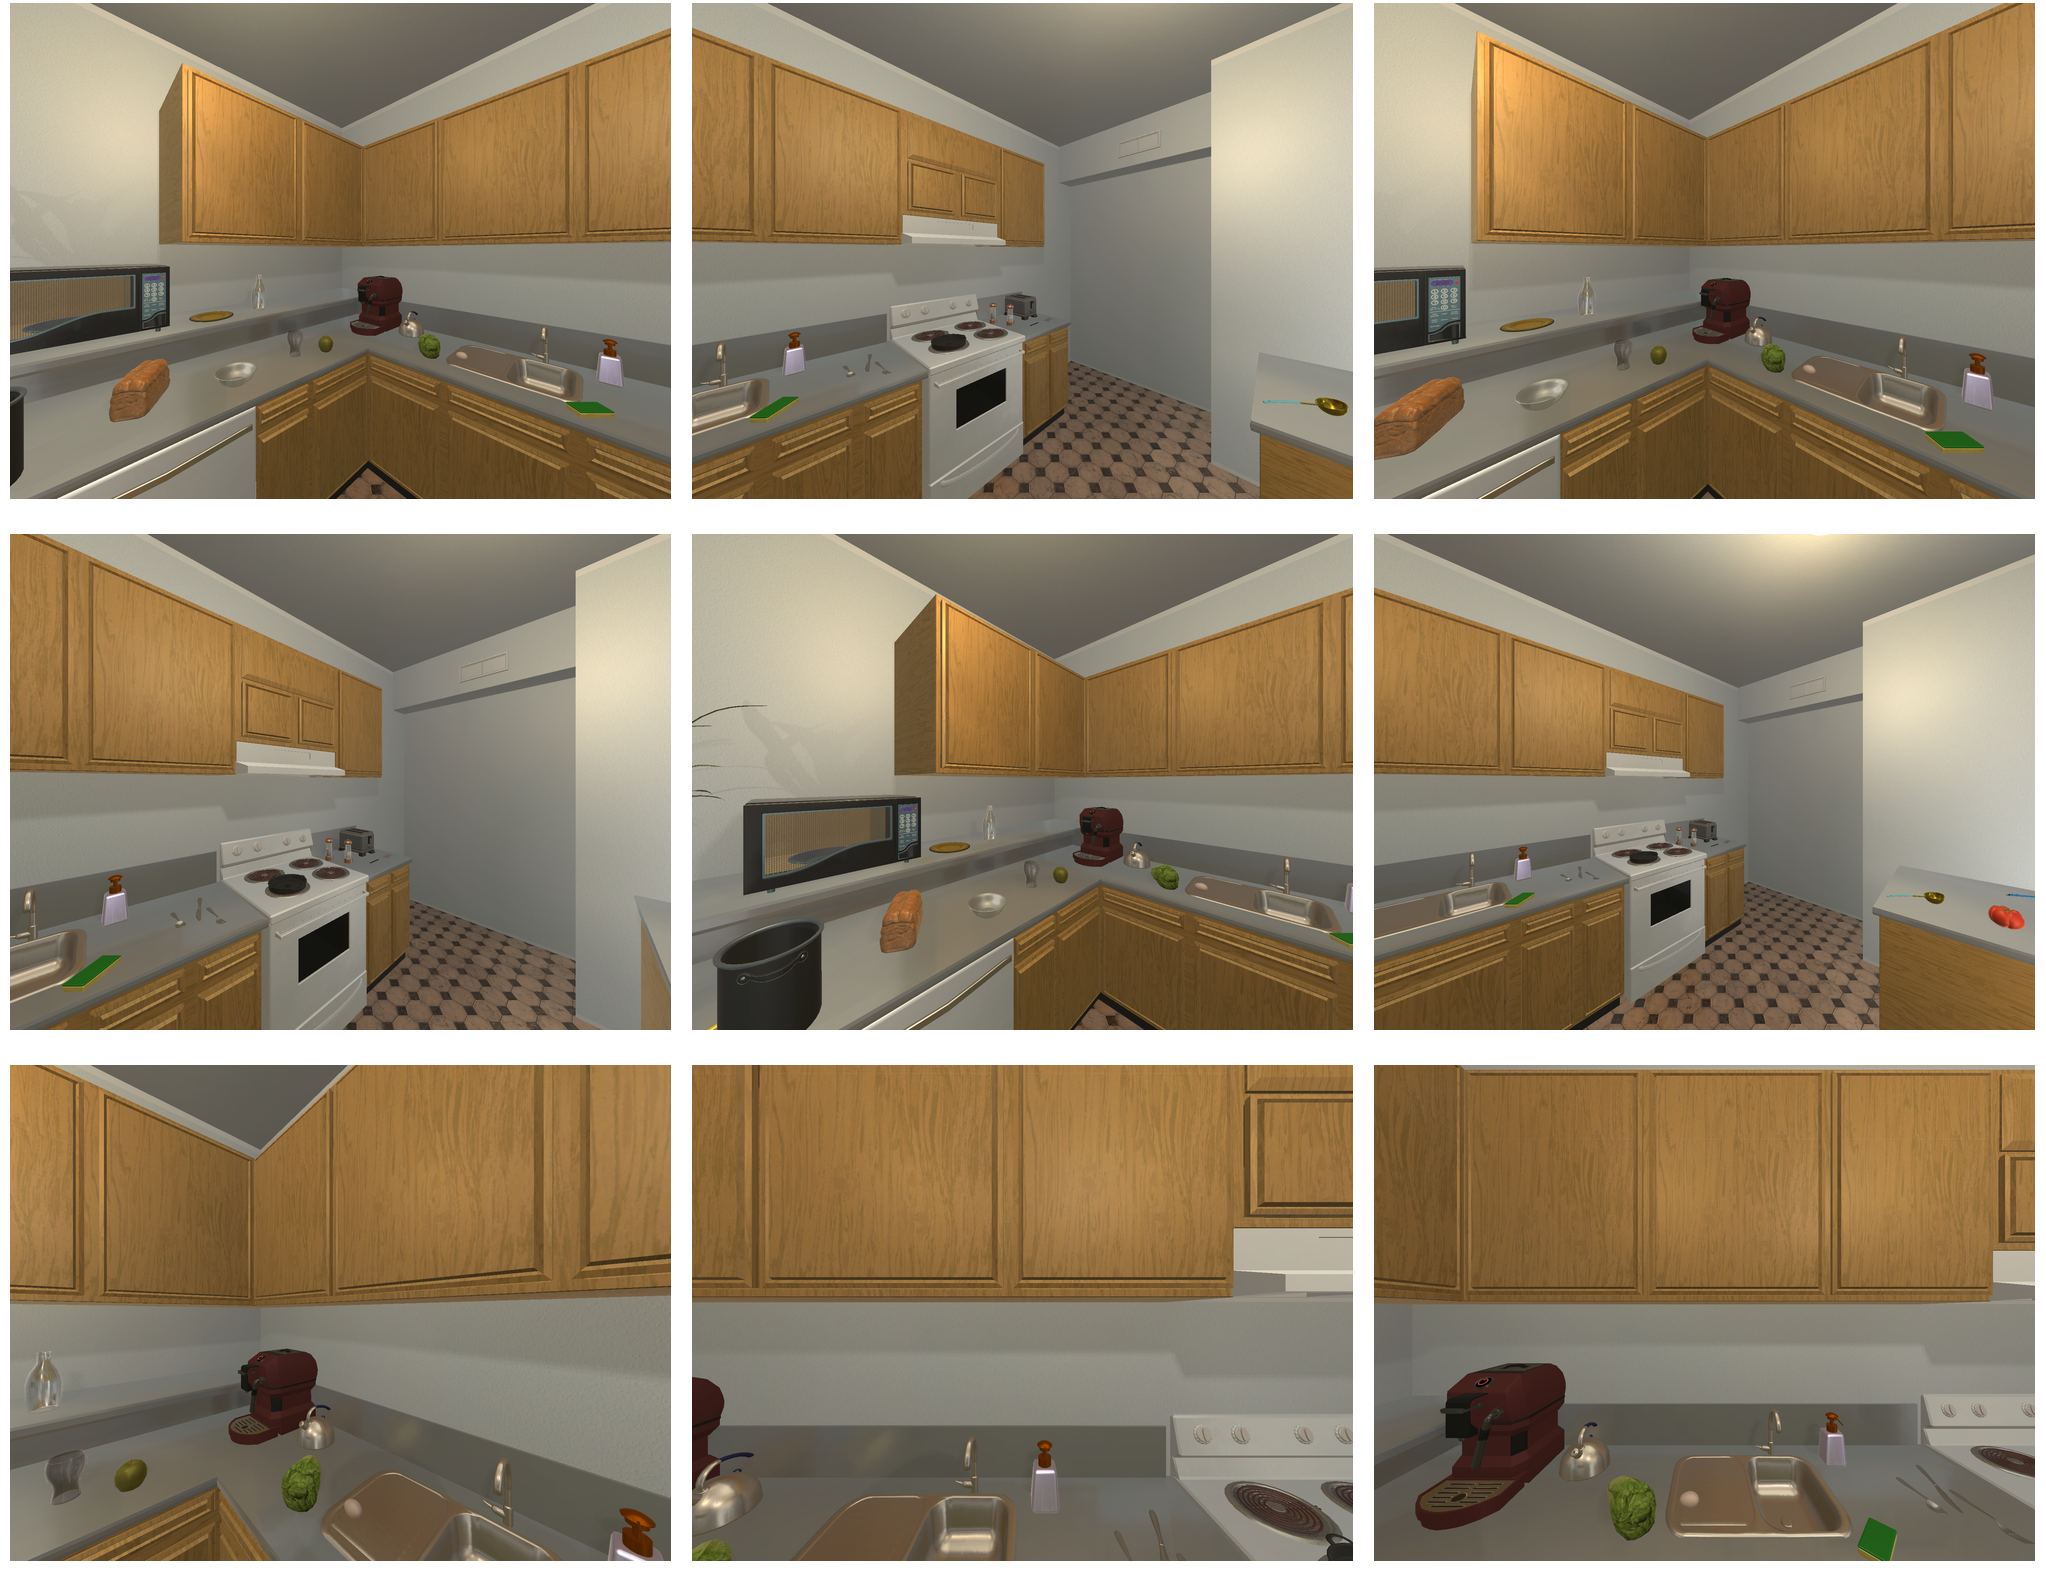Task instruction: Control water flow of the kitchen sink.
Answer: {"task_instruction": "Control water flow of the kitchen sink.", "nodes": ["faucet / handle", "kitchen sink"], "edges": [{"functional_relationship": "control", "object1": "faucet / handle", "object2": "kitchen sink", "spatial_relations": ["higher_than", "behind", "close"], "is_touching": true}], "action_type": "open", "function_type": "water_flow_control"}